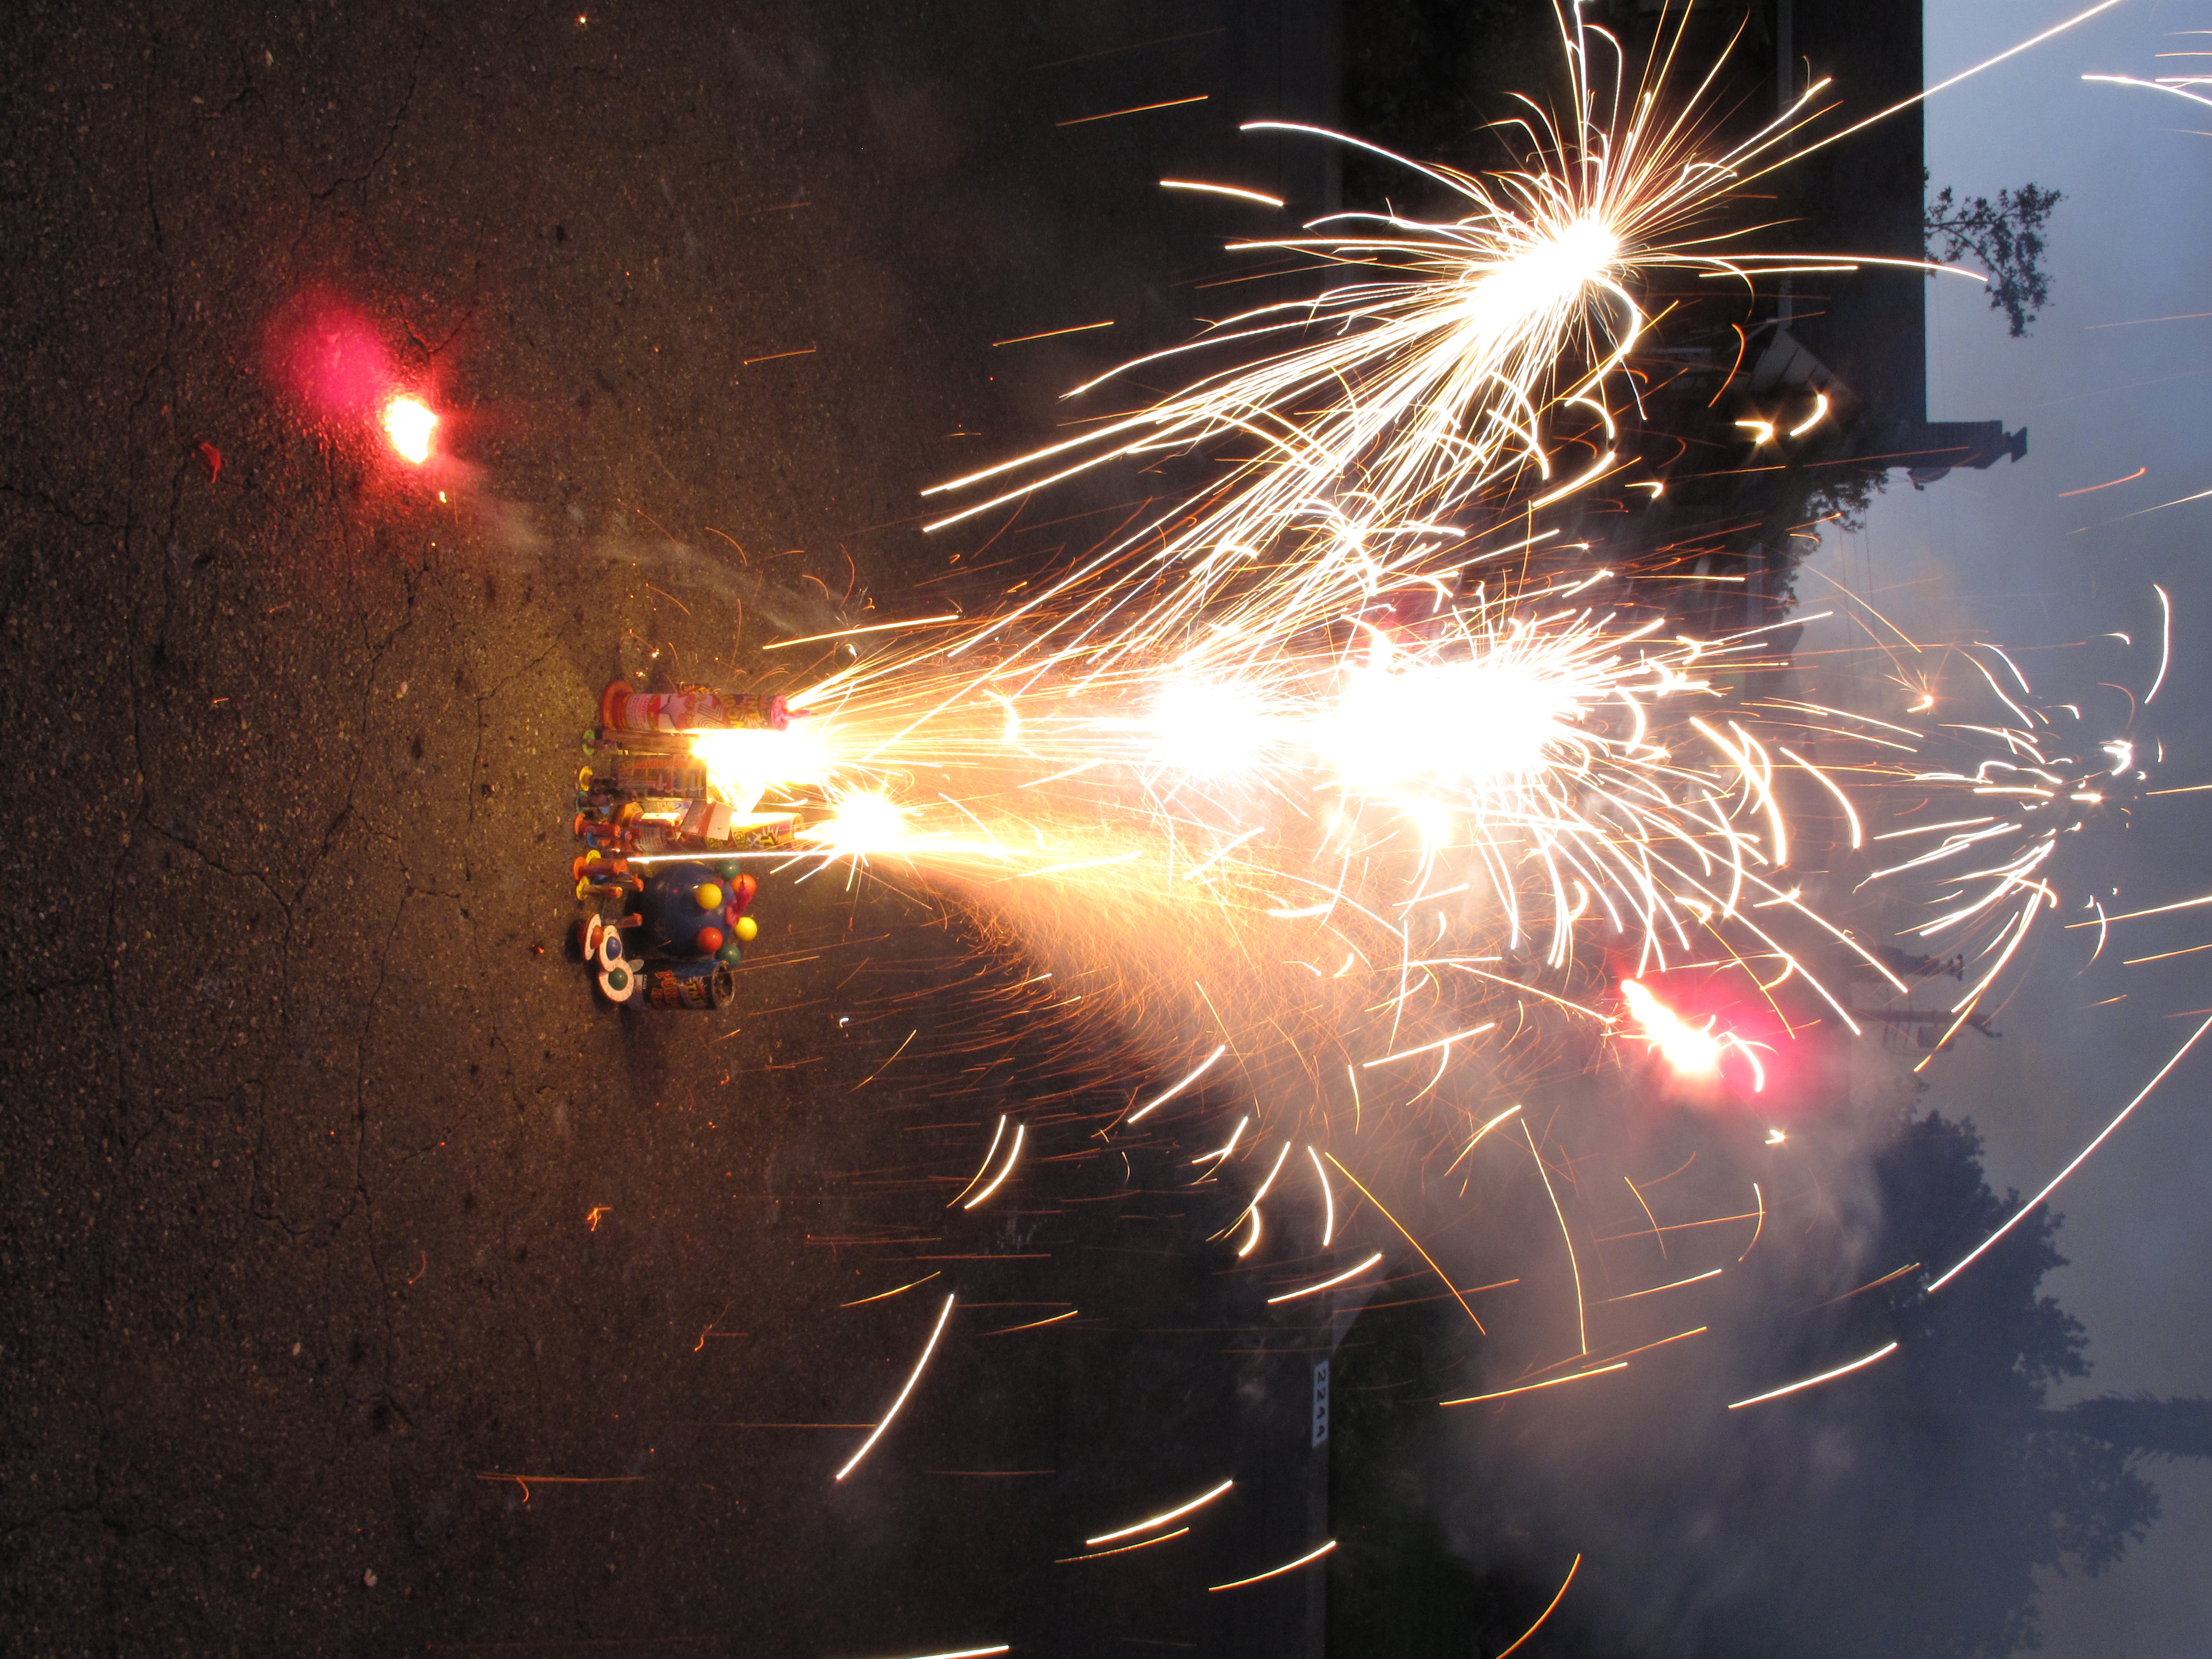
night, recreation, sparkler, fire, celebrate, fireworks, sparks, event, independenceday, 4july, outdoor recreation